Freeway removal

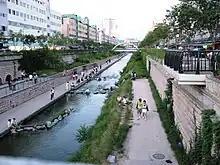
Cheonggyecheon in Seoul, South Korea was formerly the route for a major elevated highway; It was completed in 1976 and removed in 2005.

Freeway removal is a public policy of urban planning to demolish freeways and create mixed-use urban areas, parks, residential, commercial, or other land uses. Such highway removal is often part of a policy to promote smart growth, transit-oriented development, and pedestrian- and bicycle-friendly cities. In addition to outright removals, some freeways are reconstituted as boulevards, rebuilt below grade via tunnelling or caps and stitches, or are relocated through less densely-developed areas.